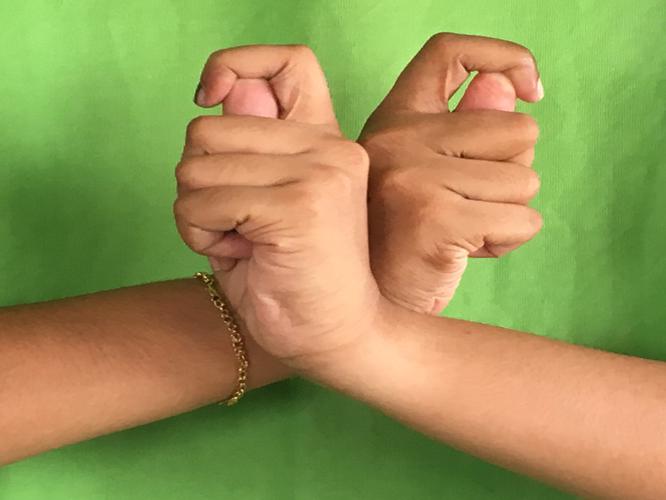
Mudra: Berunda
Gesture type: double_hand